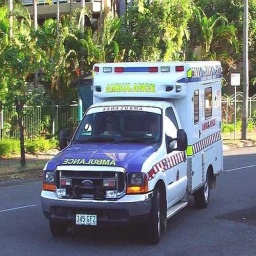
Label: ambulance